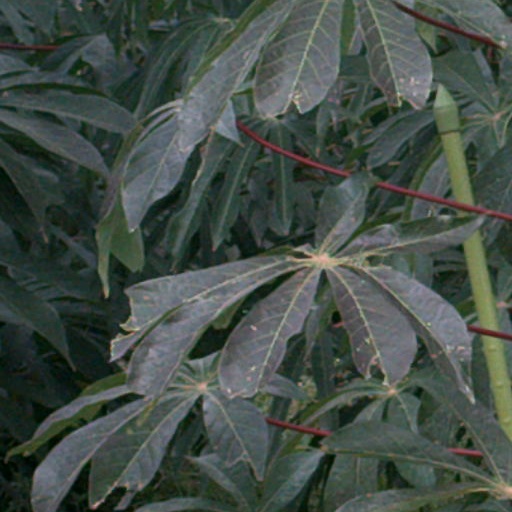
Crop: cassava